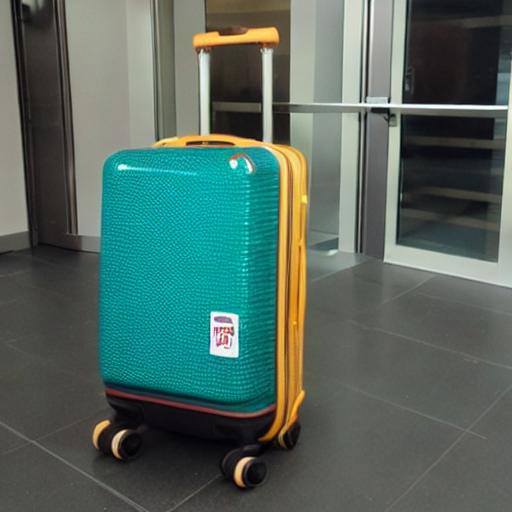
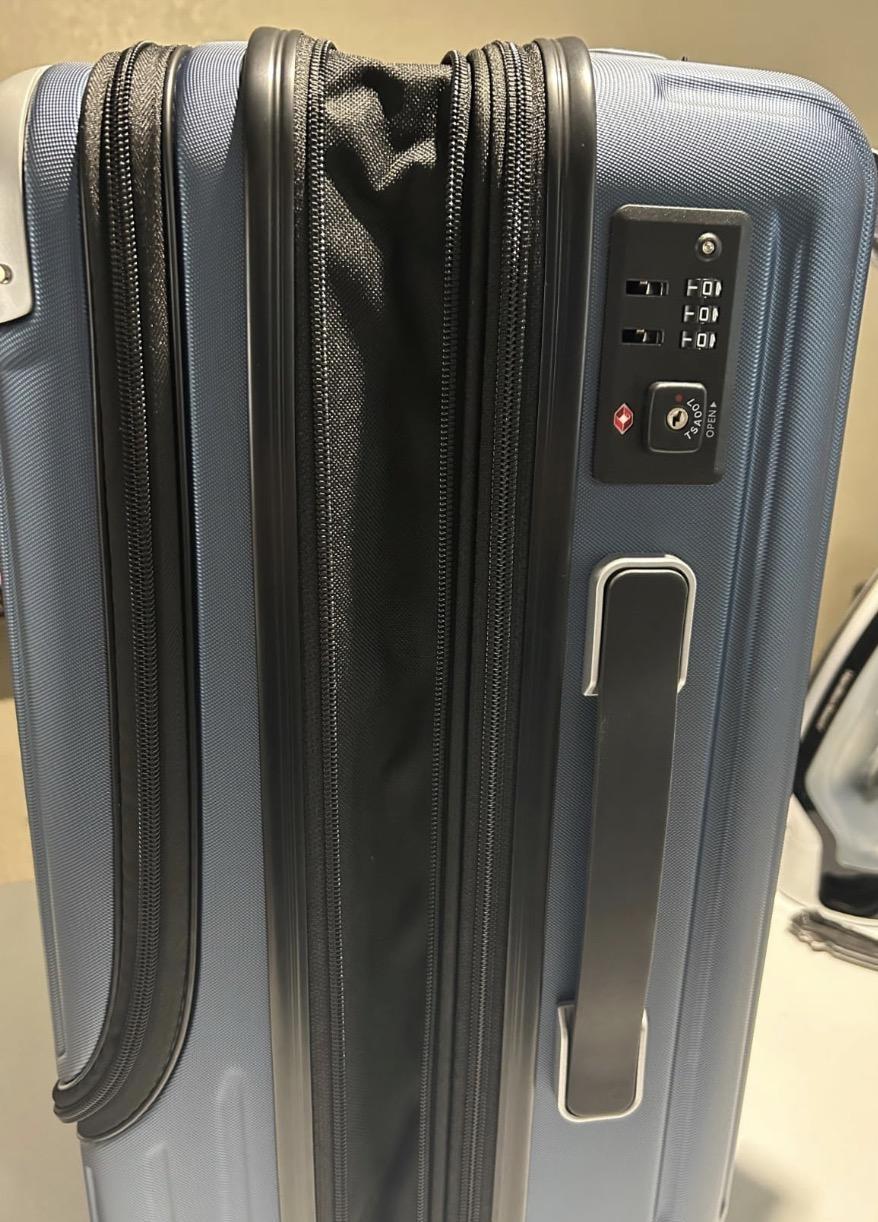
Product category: items_tea
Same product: no